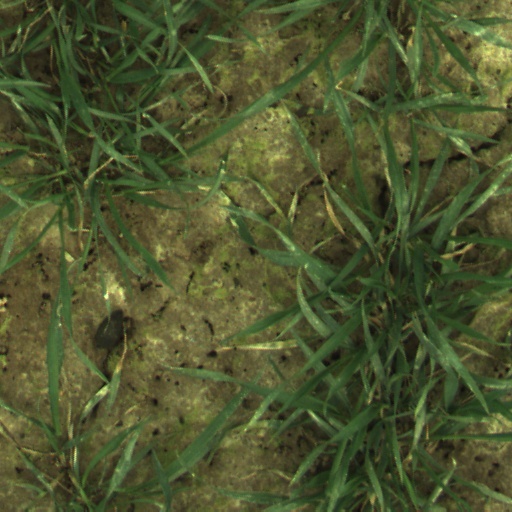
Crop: wheat